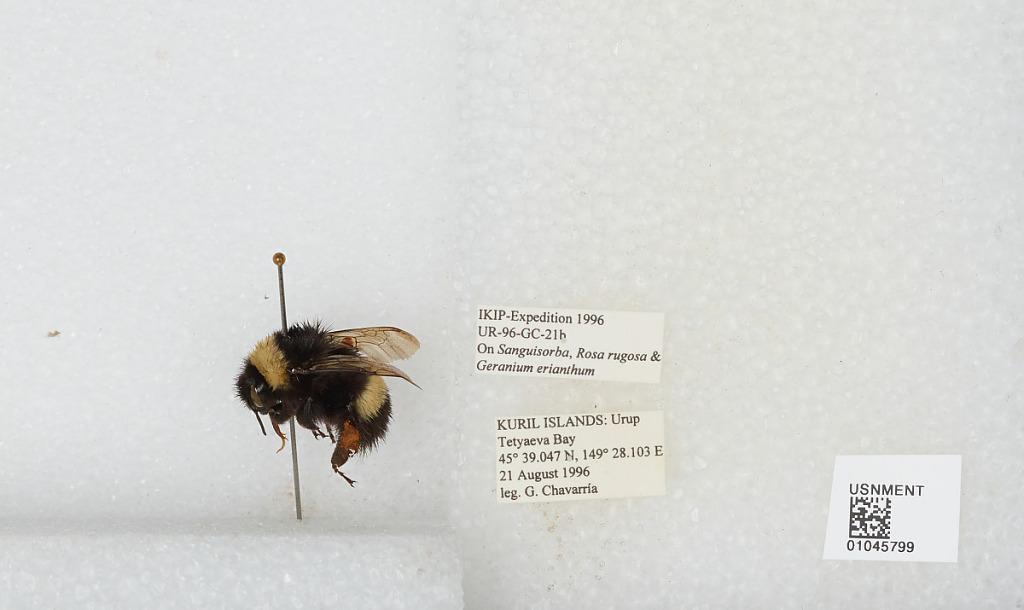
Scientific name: Bombus sp.
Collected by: G. Chavarria
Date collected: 1996-8-21
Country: Russia
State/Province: Sakhalin
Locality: Urup Island, Tetyaeva Bay, Kuril Islands
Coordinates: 45.6508, 149.468